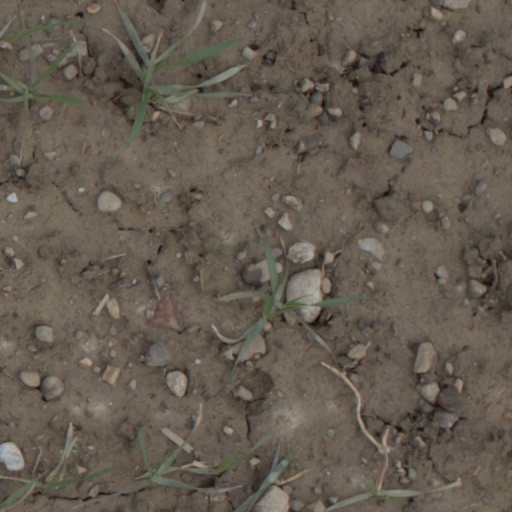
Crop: wheat